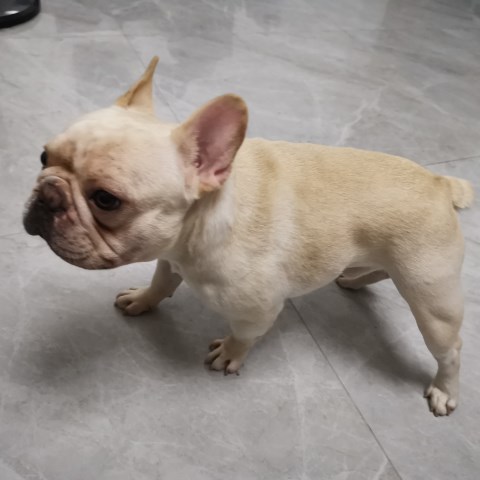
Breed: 1121-n000002-French_bulldog